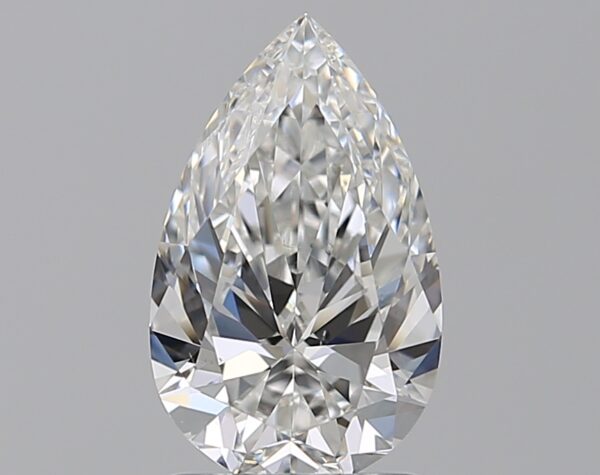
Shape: pear
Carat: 1.51
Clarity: VS2
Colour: F
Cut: EX
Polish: EX
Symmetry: EX
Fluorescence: N
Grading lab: GIA
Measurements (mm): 10.22 x 6.31 x 3.84